Cinque Vette Park

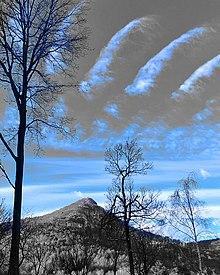
View of the Mount Poncione from Mount Piambello

Mount Poncione di Ganna is shaped as a pyramid and is 993 meters high. It appears as a wild spur detached from the ridge line that goes from Mount Monarco to Mount Piambello, descending steeply to Alpe Tedesco, with steep walls that border the Valganna valley. In the north-eastern part, steep woods descend towards Alpe Tedesco, whereas on the southern side a gentle crest connects it to the slightly higher Mount Minisfreddo.